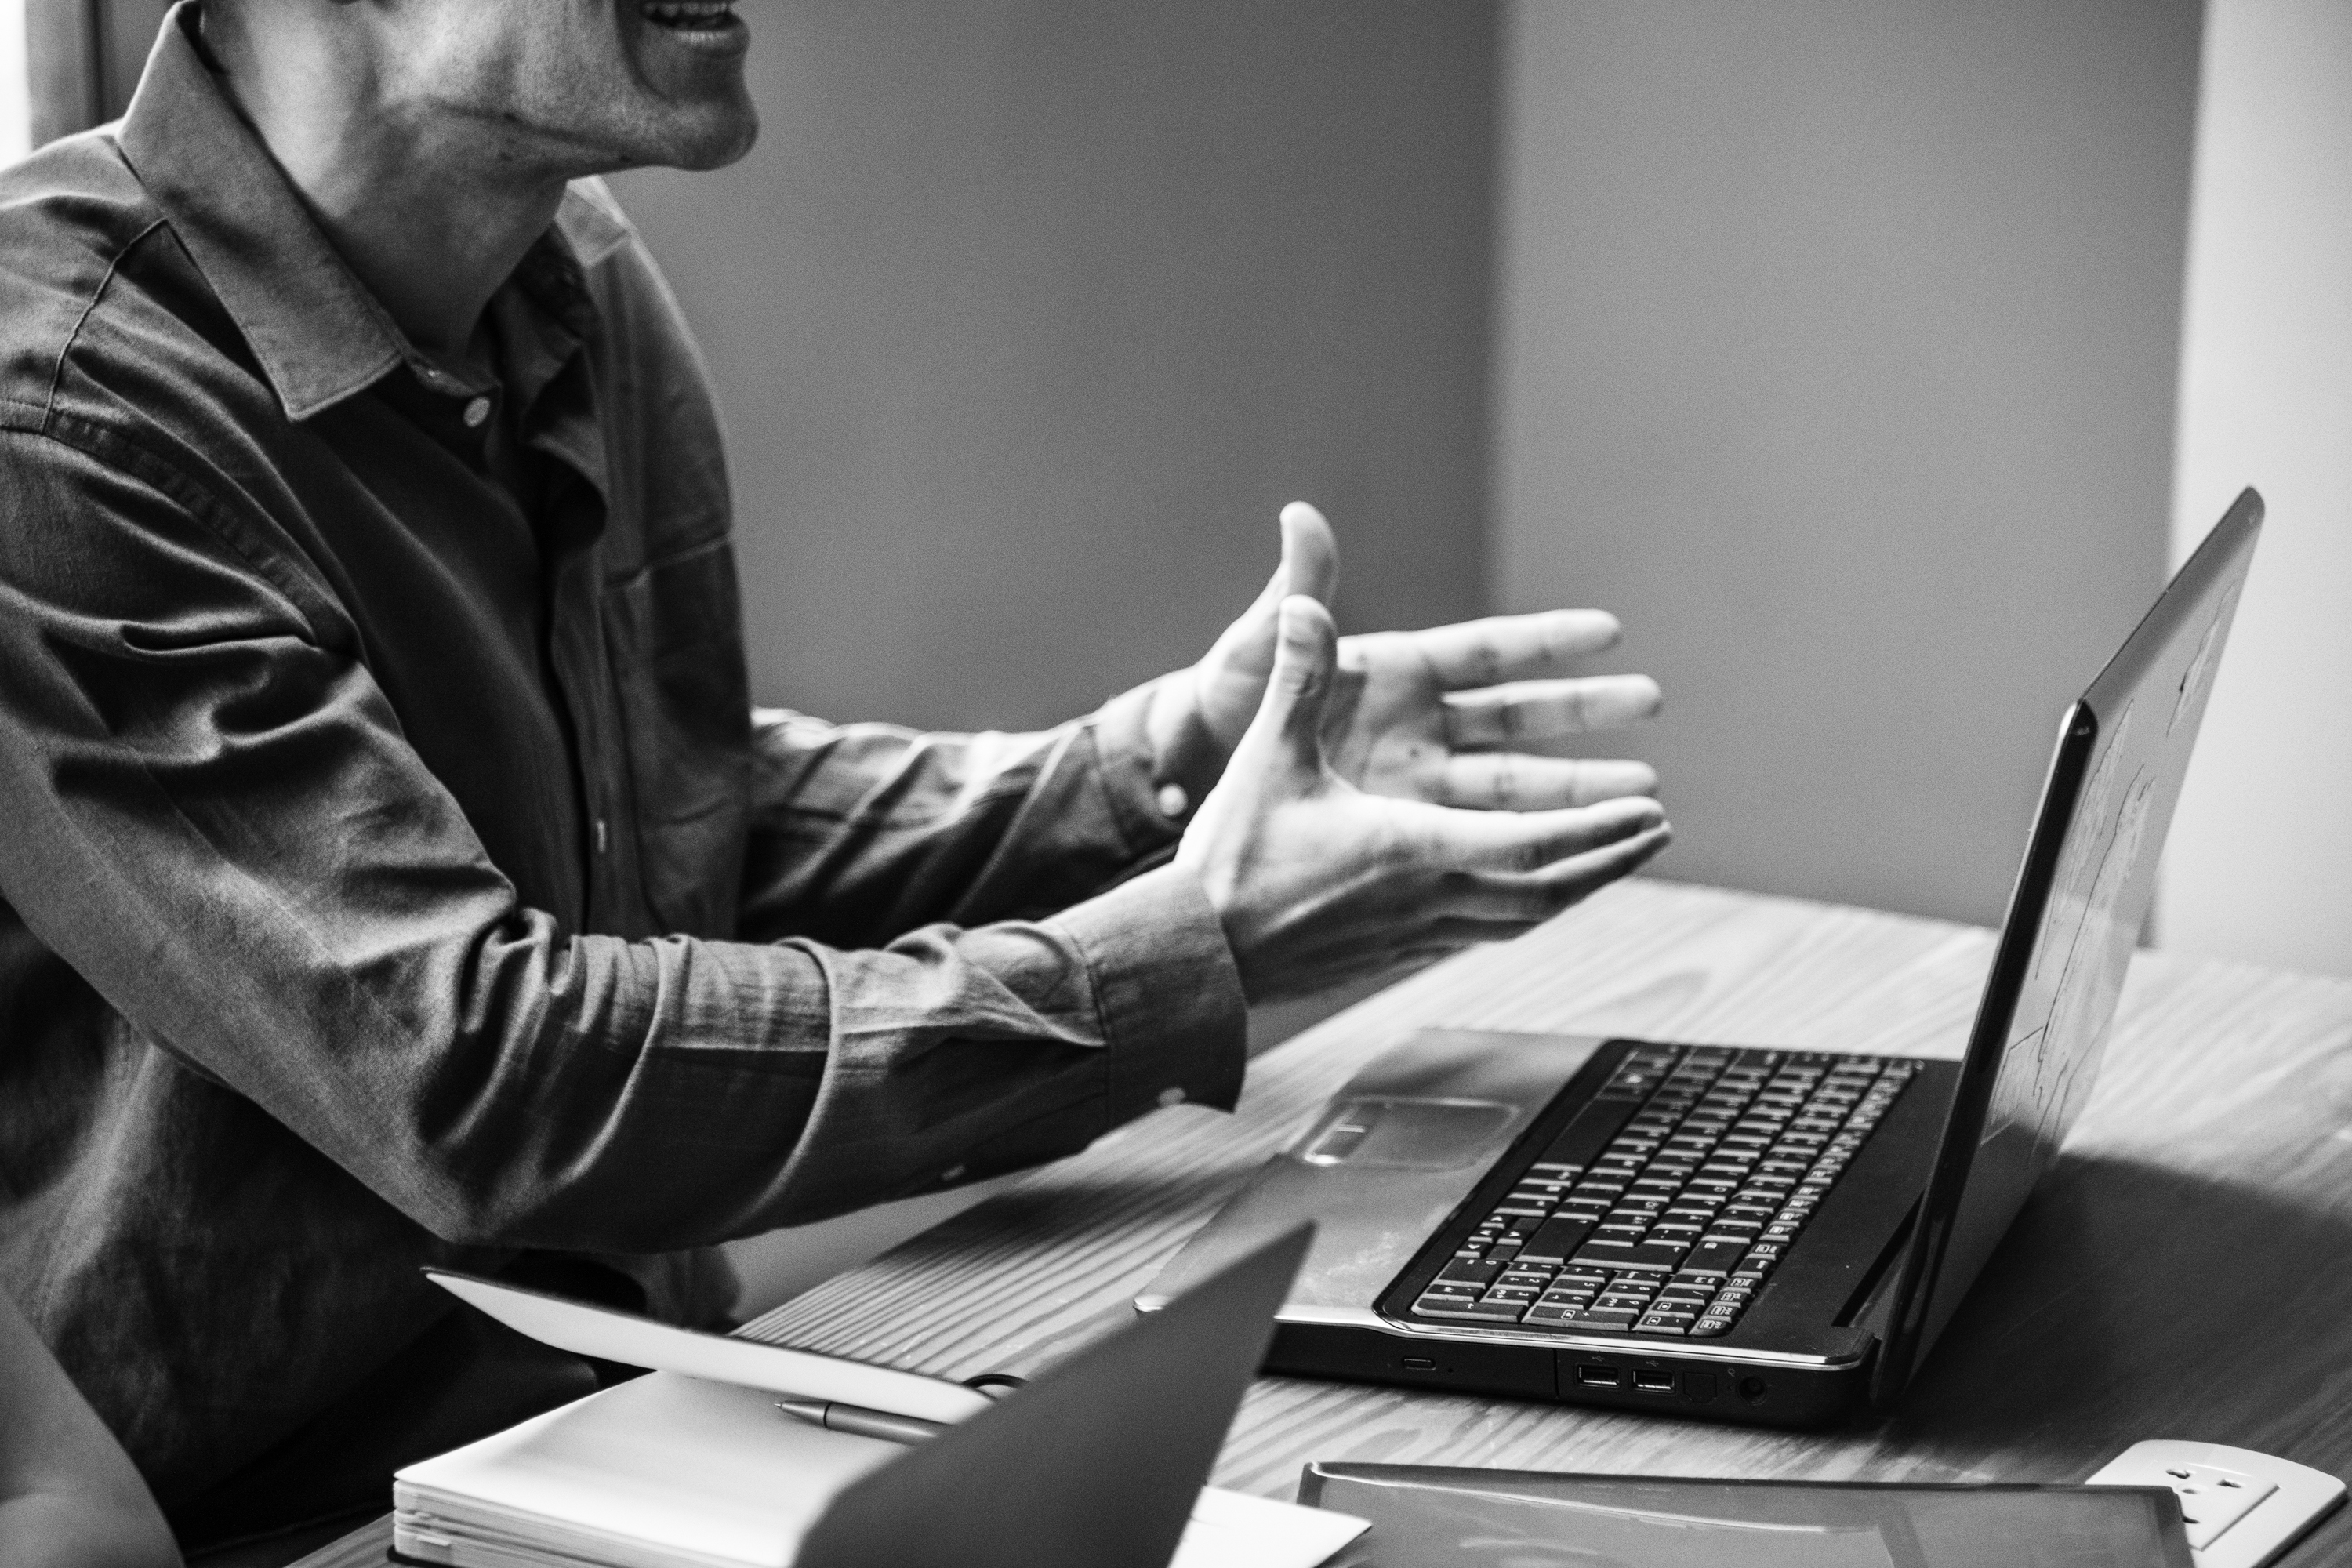
american, black and white, brainstorming, business, businessman, busy, bw, career, caucasian, communication, cooperation, corporate, discussion, employment, european, grayscale, ideas, job, laptop, lifestyle, man, manager, meeting, occupation, office, person, planning, professional, project, startup, strategy, talking, team, teamwork, thinking, westerner, work, working, workplace, electronic device, technology, sitting, personal computer, monochrome photography, monochrome